Kishinev pogrom

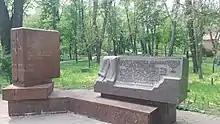
The monument erected in Chișinău in memory of the pogrom victims

The Victims of the Chișinău Pogrom Monument is a memorial stone to the victims of the Kishinev pogrom, unveiled in 1993 in Alunelul park, Chișinău, Moldova.